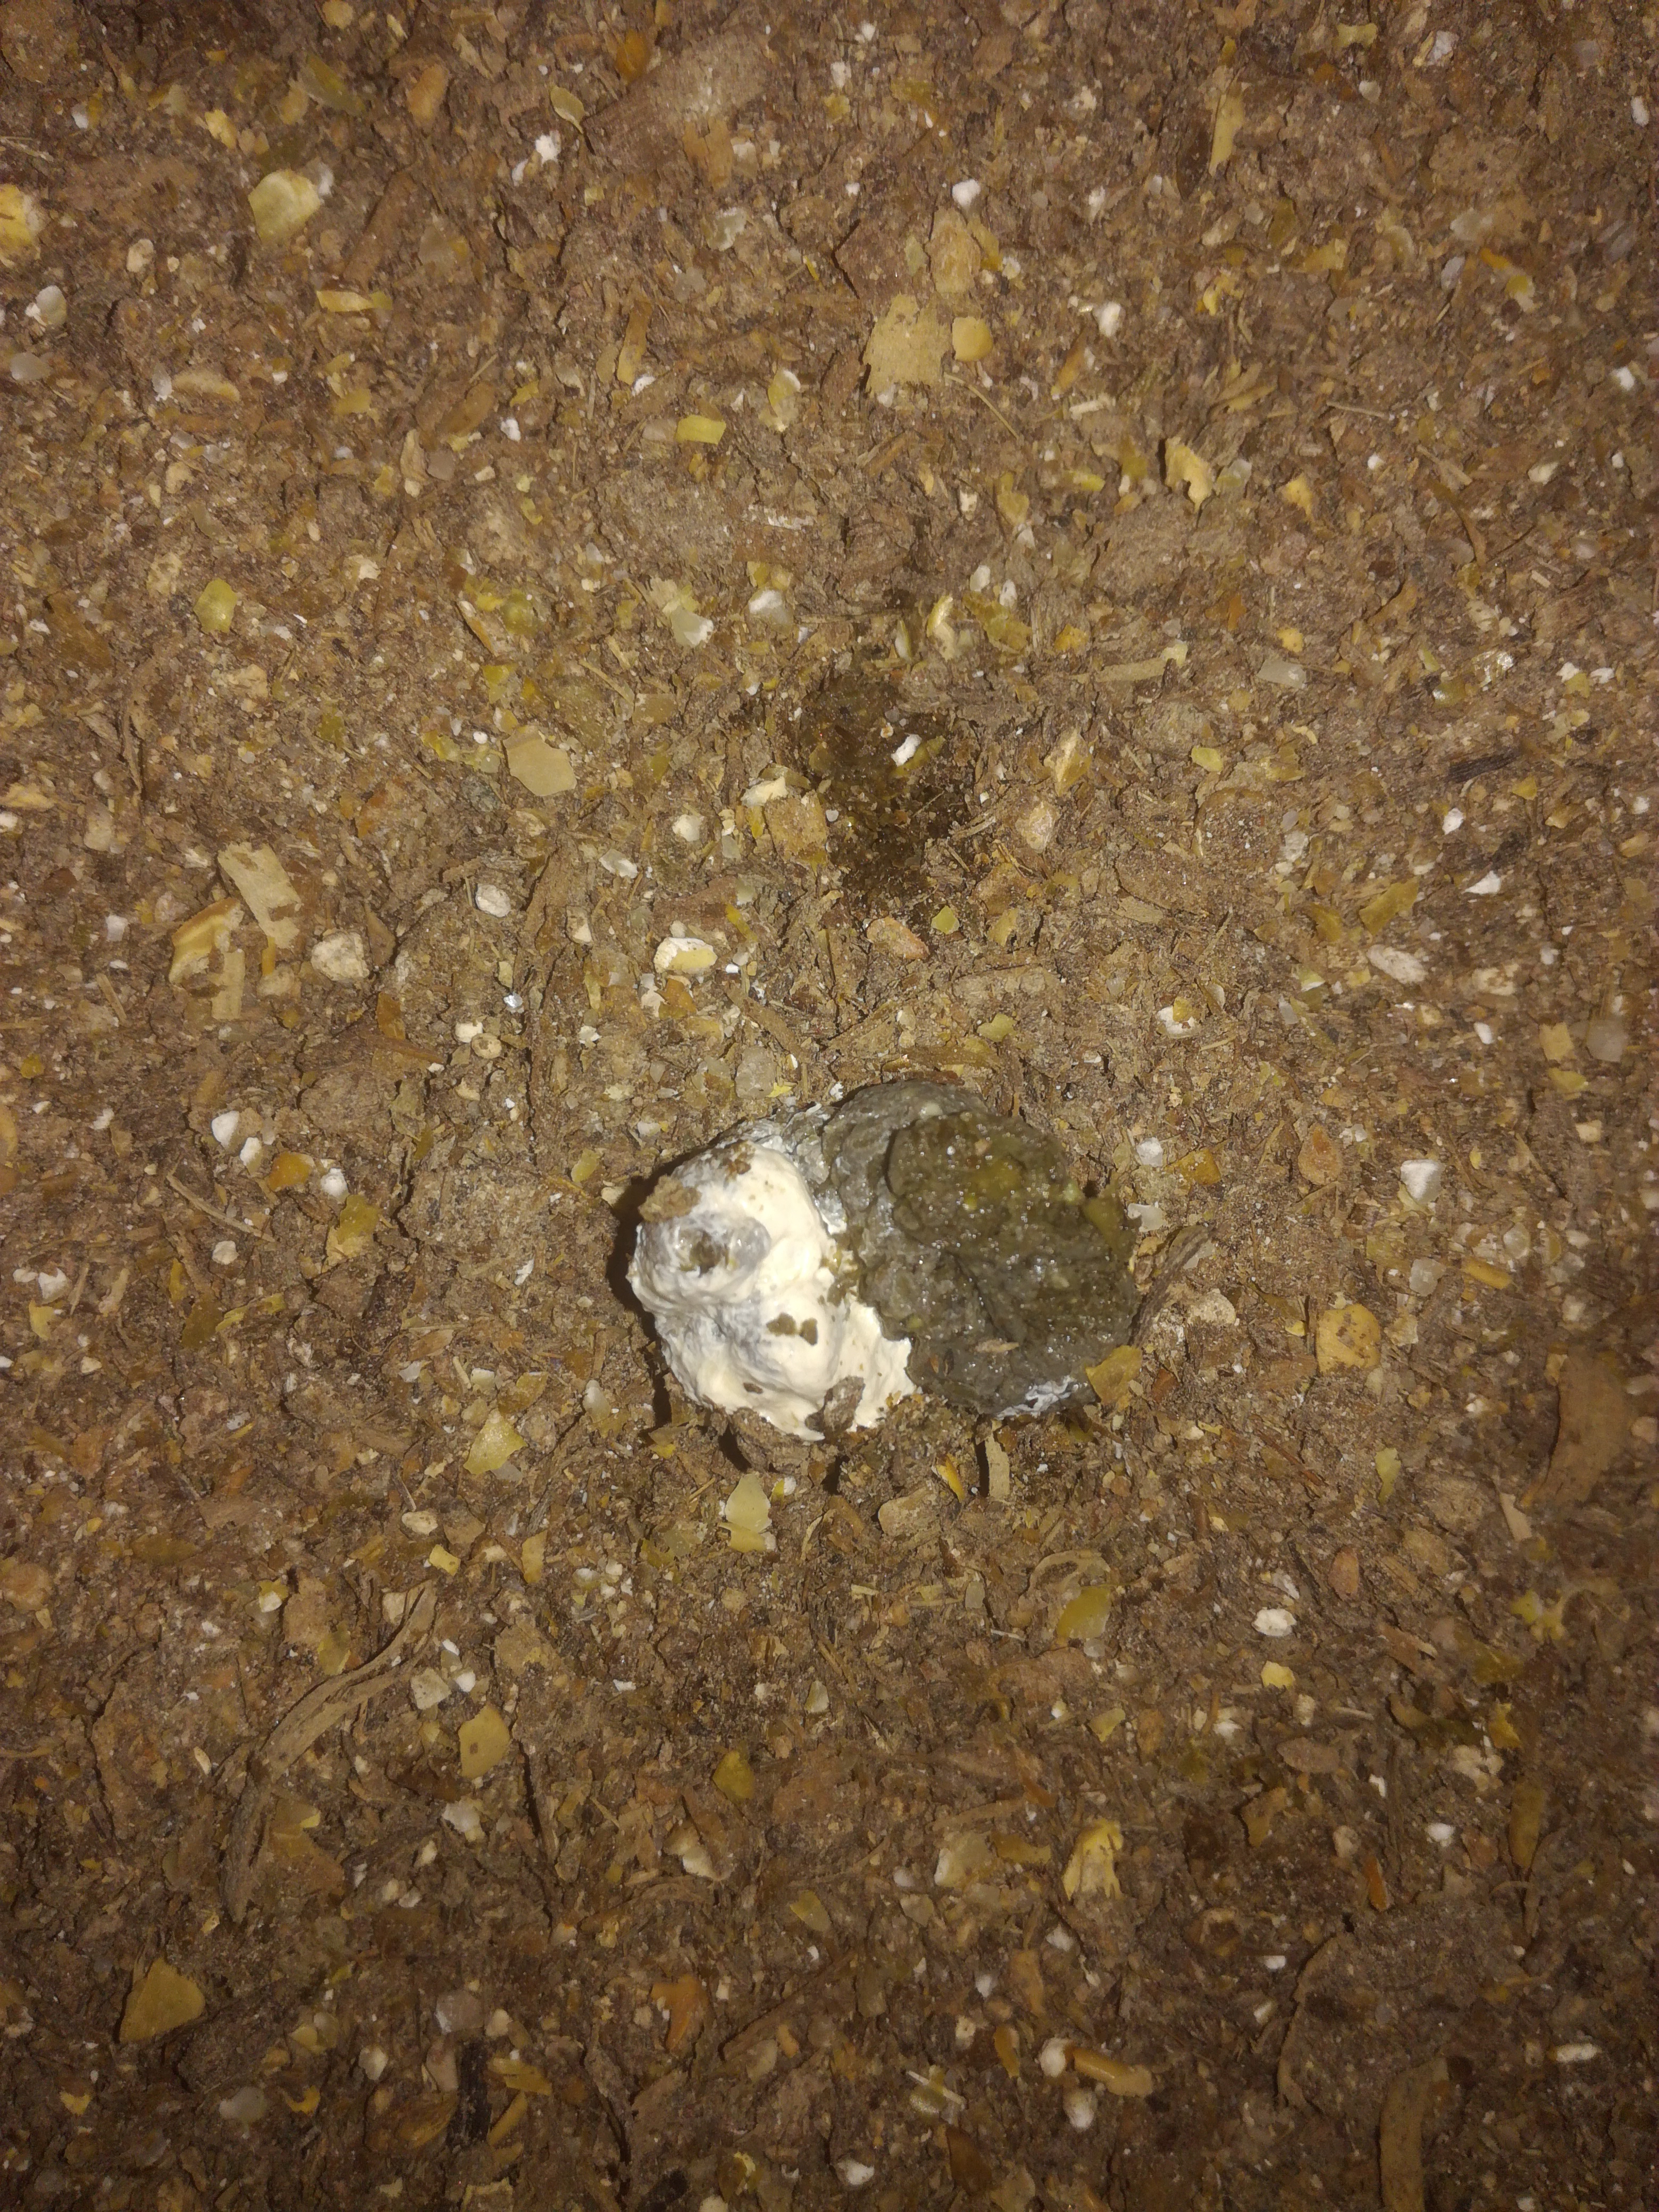
PCR-confirmed diagnosis: Healthy